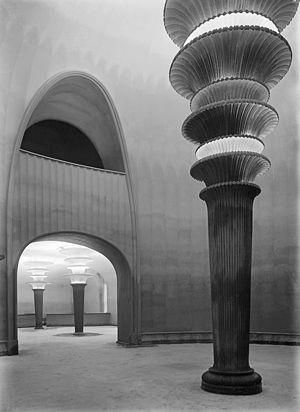
Le Großes Schauspielhaus était un théâtre de Berlin en Allemagne, souvent décrit comme un exemple de l'architecture expressionniste, dessiné par Hans Poelzig pour le directeur de théâtre Max Reinhardt. La structure fut à l'origine une halle construite sur les centaines de pieux par l'architecte Friedrich Hitzig de 1865 à 1867, et il conserva sa forme extérieure galbée. Il devint ensuite le Circus Renz et le Zirkus Schumann, des pistes de cirque. Après la Première Guerre mondiale, le bâtiment fut rénové par Poelzig et rouvrit ses portes du 28 novembre 1919 par une représentation de L'Orestie dans un arrangement de Karl Vollmöller. Max Reinhardt voulait attirer les classes laborieuses au théâtre. Ses dimensions importantes permettaient d'offrir des places peu chères au fond du théâtre tout en rentrant dans ses fonds grâce aux places du premier rang vendues au prix fort.